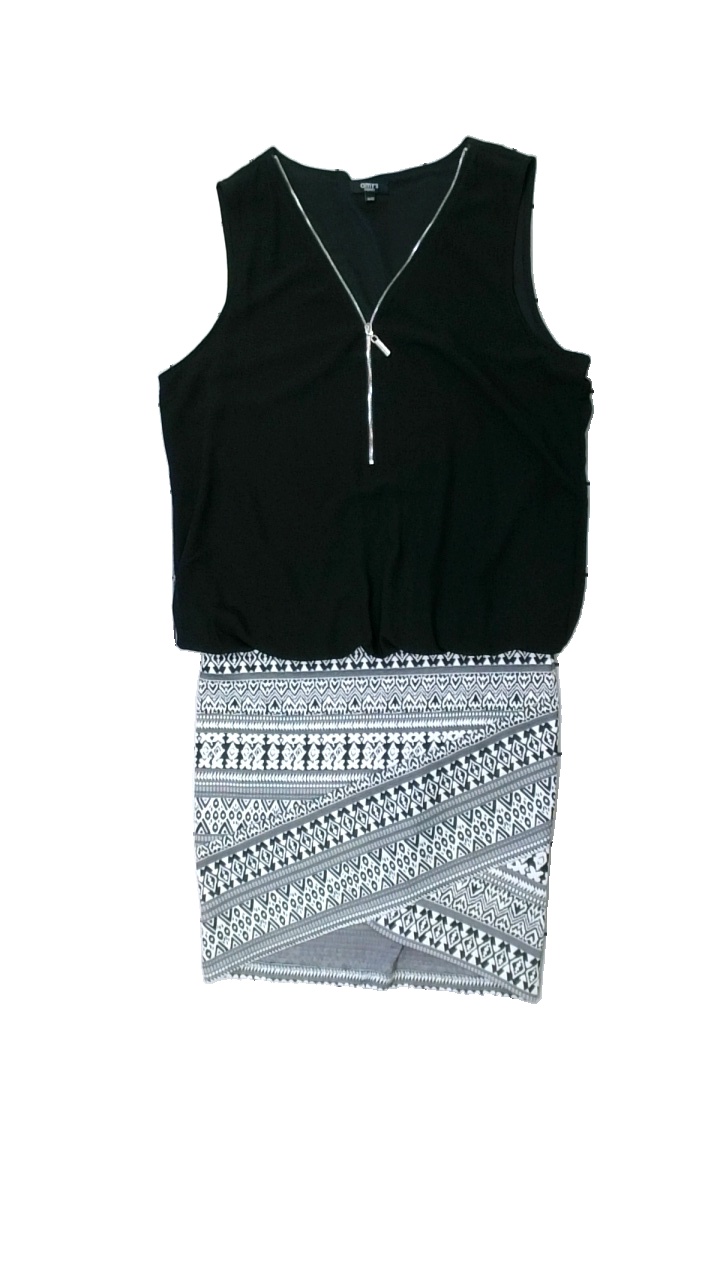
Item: Dress (Ladies)
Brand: Amy's Stories
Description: svart klänning med geometriska mönster längst ner
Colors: Black, White
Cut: Regular
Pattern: Geometric print
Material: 100% polyester
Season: All
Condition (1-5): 5
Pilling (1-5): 5
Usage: Reuse
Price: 50-100